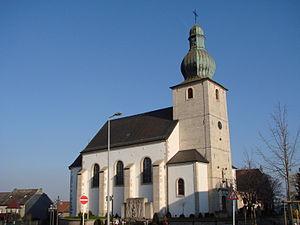
L'église de Mondercange (Luxembourg) Lëtzebuergesch: Kierch vun Monnerech
Mondercange est une localité luxembourgeoise et le chef-lieu de la commune portant le même nom située dans le canton d'Esch-sur-Alzette.